Christian Landenberger

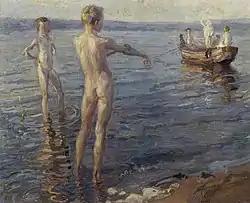
Summer Evening at the Lake (1904)

Christian Adam Landenberger (7 April 1862, Ebingen - 13 February 1927, Stuttgart) was a German Impressionist painter and a professor at the State Academy of Fine Arts Stuttgart. He is especially known for his landscapes.